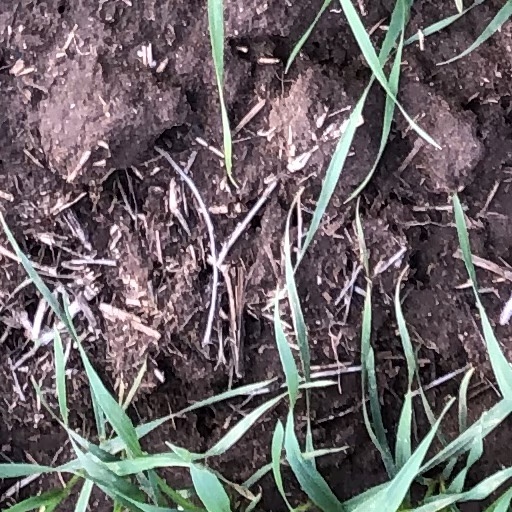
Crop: wheat